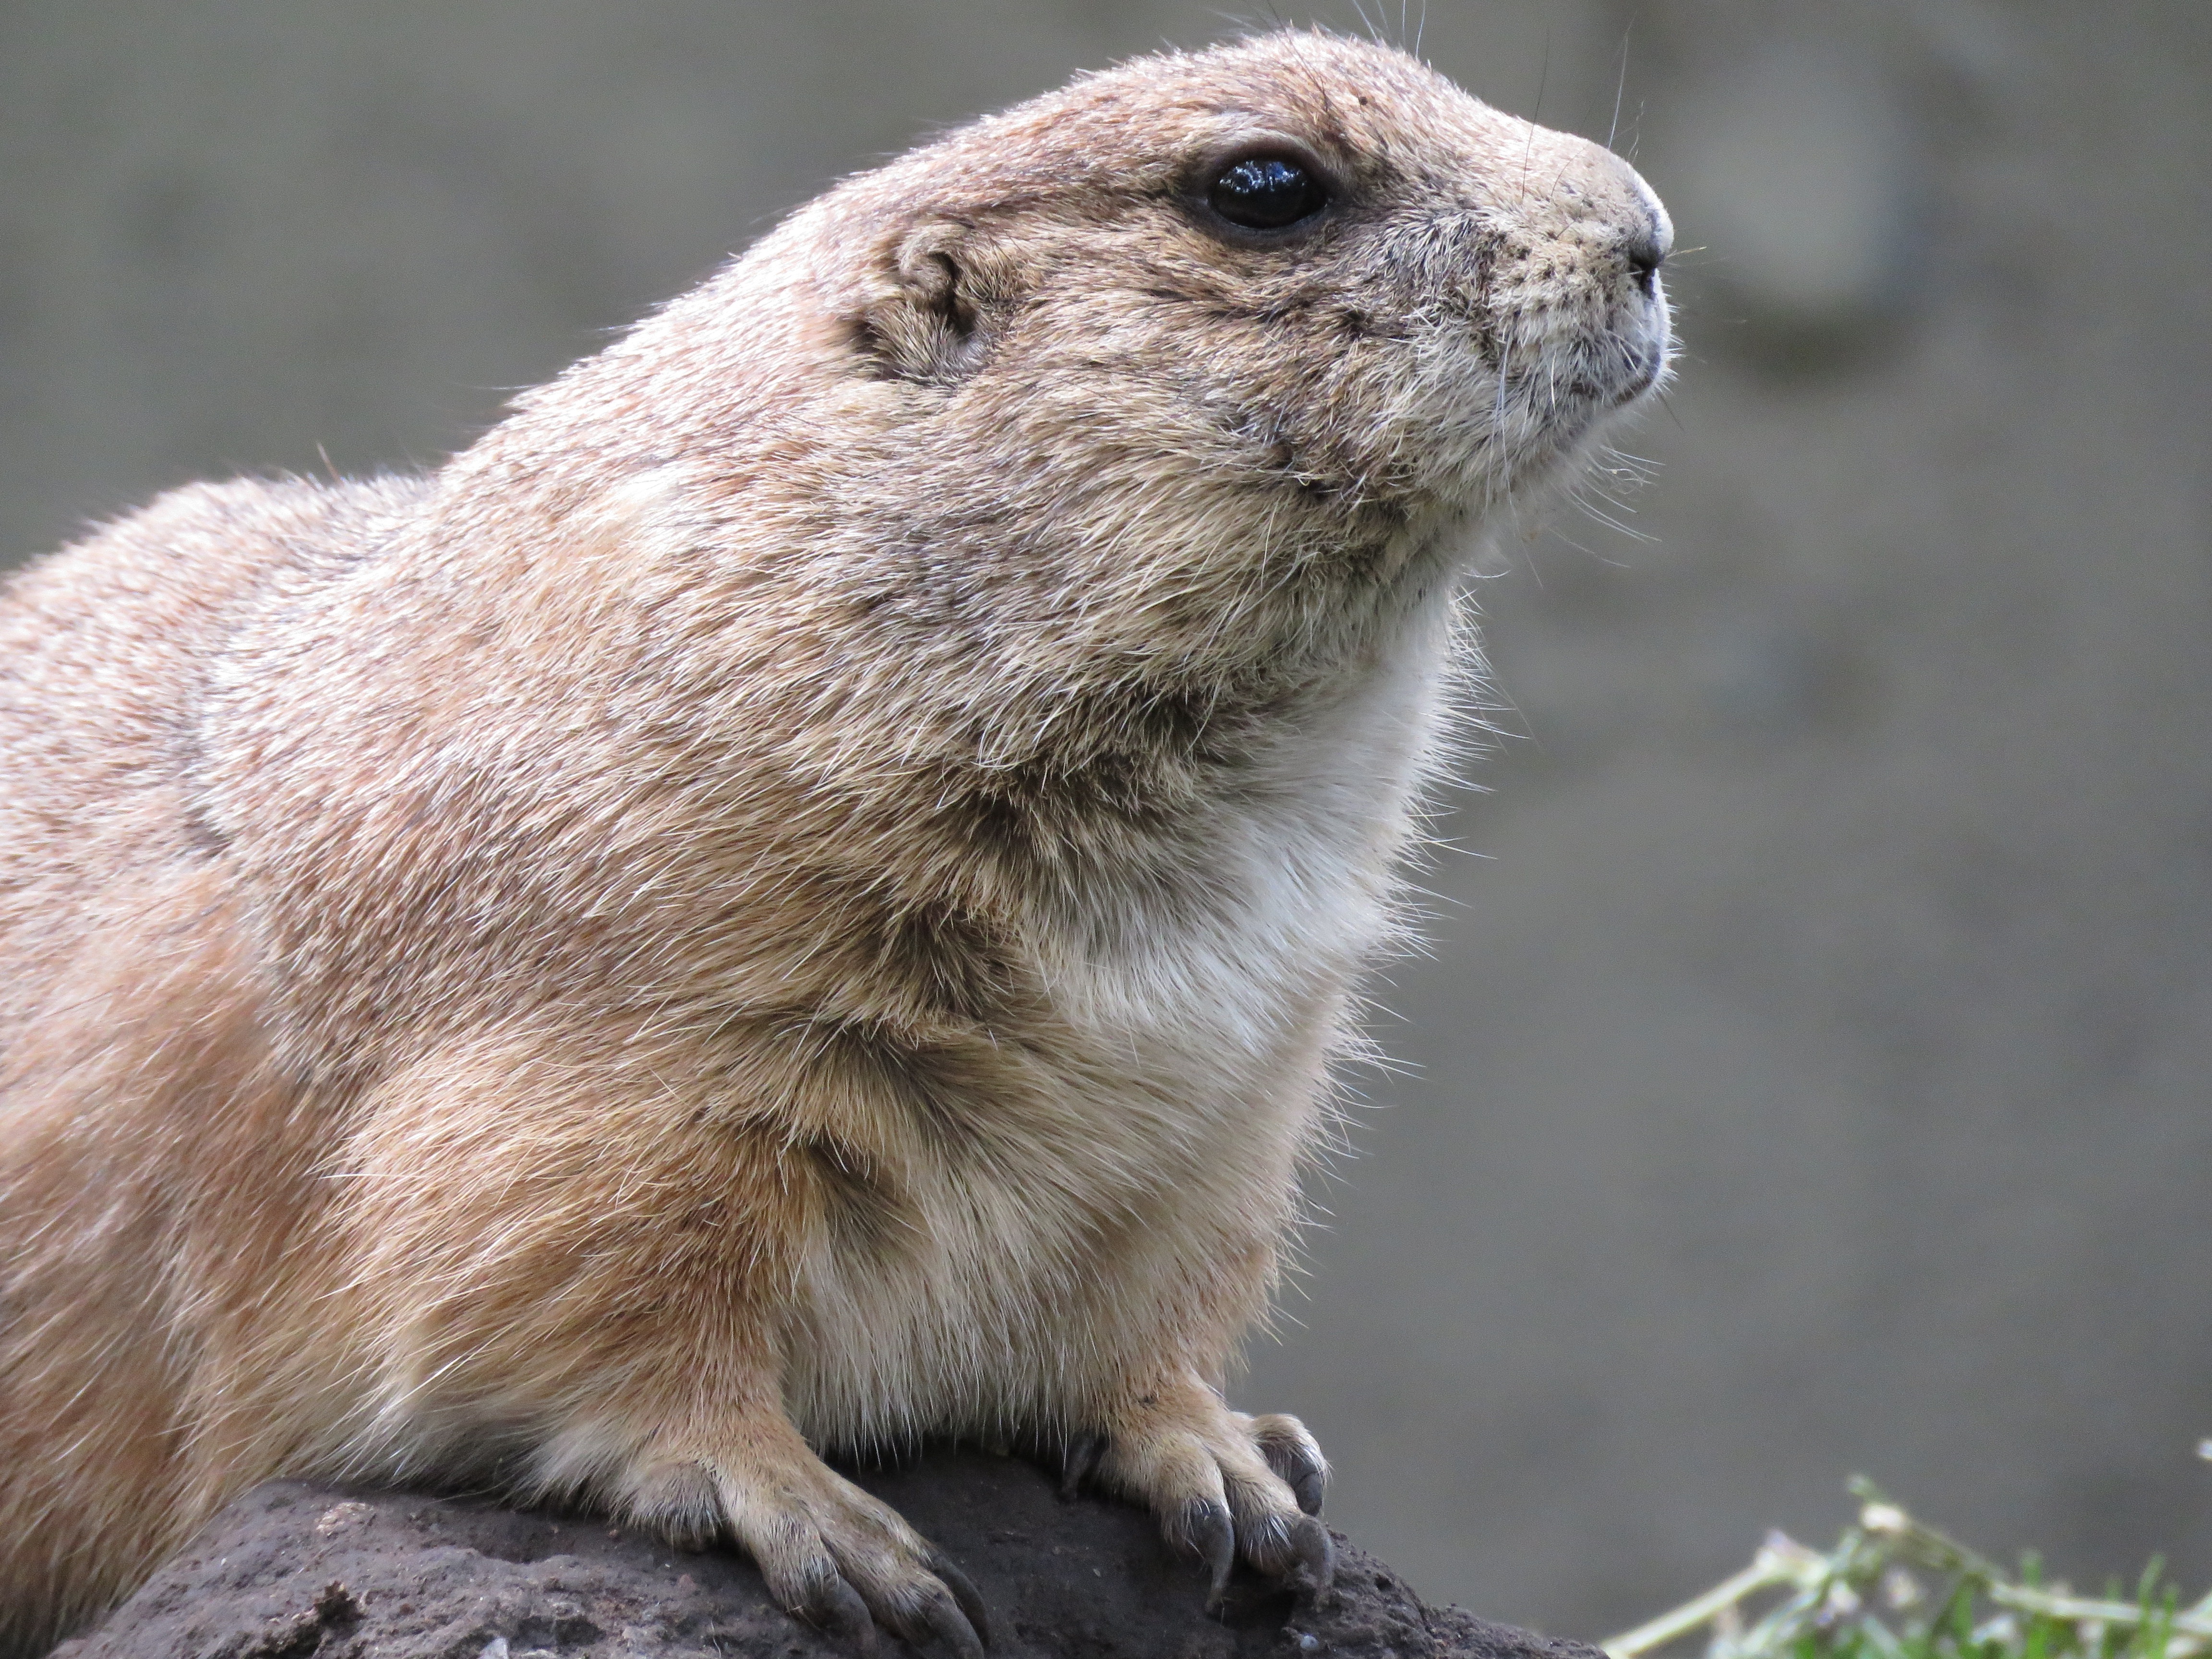
animal, wildlife, zoo, mammal, squirrel, rodent, fauna, whiskers, vertebrate, marmot, prairie dog, gunnison's prairie dog, cynomys gunnisoni, gerbil, fox squirrel